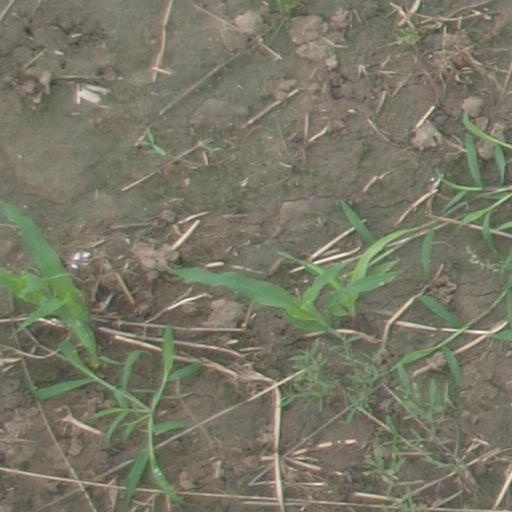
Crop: maize; corn